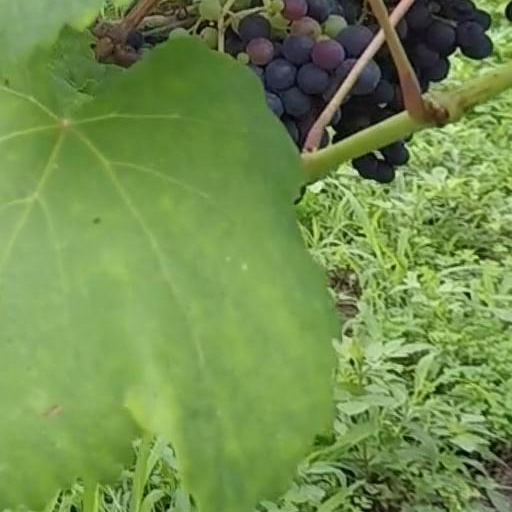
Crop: grape